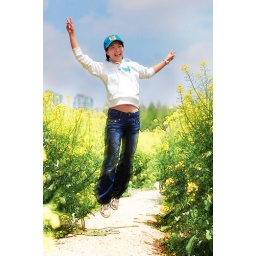
girl in the rape flower fields